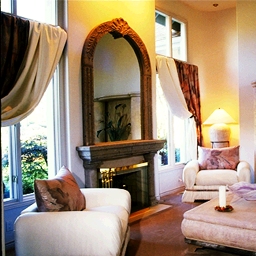
Room type: livingroom